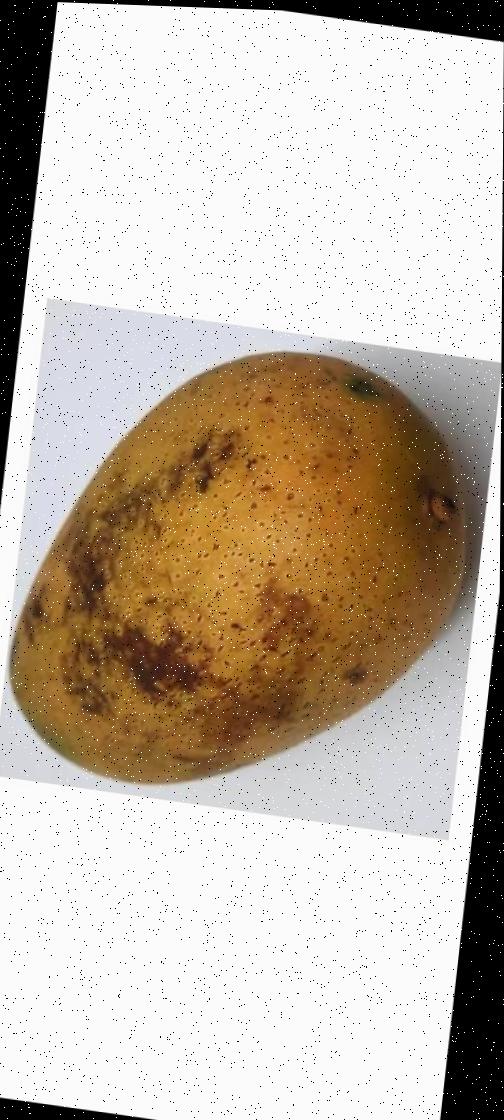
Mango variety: Ashshina Classic